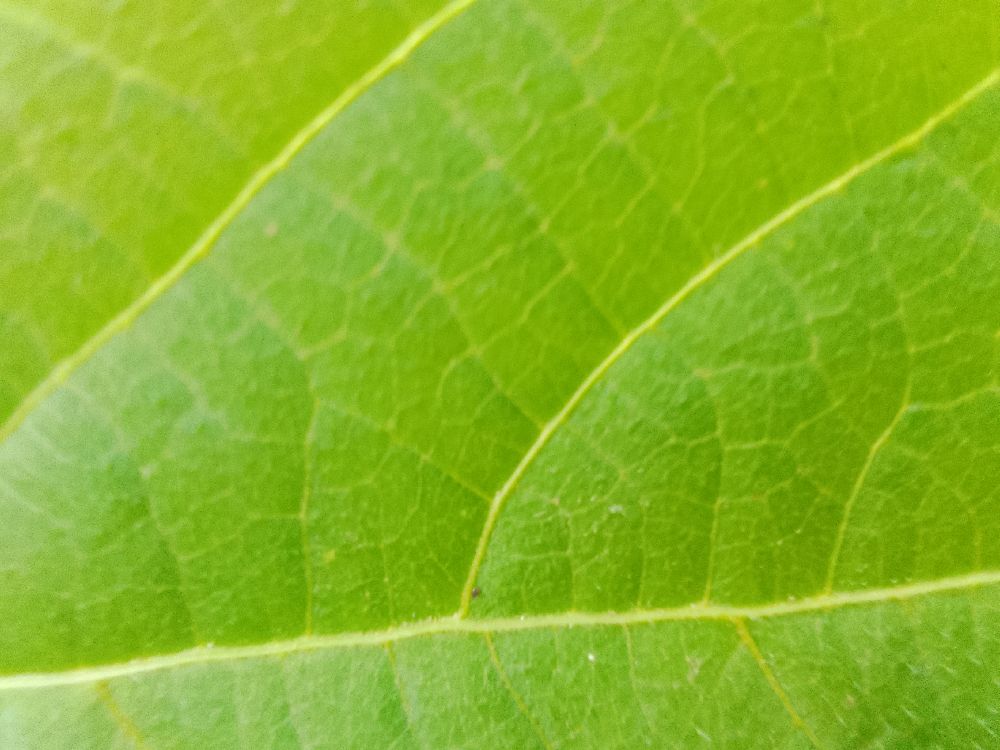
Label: healthy